Cayenne

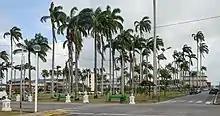
Palmists Plaza

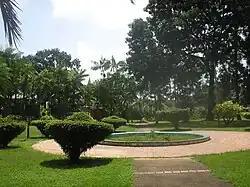
Botanical garden of Cayenne, with a statue of Gaston Monnerville statue at its center.

Initially it was a plaza to aerate the city after the demolition of the city walls in 1810. It was named Place de la Savane ("Savanna Square") after the grasses that grew there. Later some royal palms from the area of Guisanbourg were planted there, and the plaza was renamed Place des Palmistes ("Royal Palms' Square"). In 1880, a bronze column was erected bearing the bust of the Marianne, commemorating the seizure of the Bastille. Governor Gaston Gerville-Reache transformed the plaza into an English garden, with artificial hills, masses of flowers and ornamental plants. Because it regularly flooded in the rain, Governor Marc Chanel in 1925 bordered it with a network of cemented canals, still there to this day. A statue of Félix Éboué, an illustrious Guianan, stands at the Merlet fountain. Today it is a lively place where the residents meet. In the evening, food carts sell French fries, sandwiches, local juices and other street food, and bami and lassi (Javanese delicacies brought in by way of Suriname).